Chris Clemons (safety)

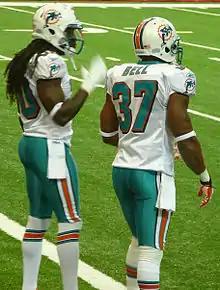
Clemons (left) with fellow Dolphins starter Yeremiah Bell in 2011.

Clemons was selected by the Miami Dolphins in the fifth round of the 2009 NFL draft with the 165th overall pick. In Week 12 against the Oakland Raiders, Clemons recorded his first career interception in a 33-17 victory.